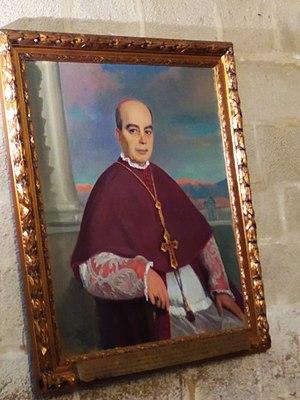
Manuel Basulto Jiménez, était un évêque espagnol, qui fut tué par le Camp Républicain pendant la Guerre Civile Espagnole, lors des persécutions religieuses, avec cinq autres compagnons. Il est considéré comme Bienheureux par l'Église Catholique. Fête le 12 août.